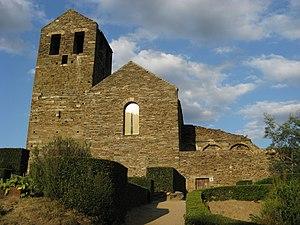
Prieuré de Serrabona à Boule d'Amont
Cet article présente une liste des églises romanes des Pyrénées-Orientales.
Cet article recense les monuments historiques des Pyrénées-Orientales, en France.
Le massif du Canigou est un massif des Pyrénées françaises situé dans le département des Pyrénées-Orientales. Il culmine à 2 784 mètres d'altitude avec le pic du Canigou.